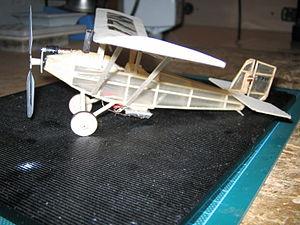
Pietenpol Air Camper d'après un plan de Bob Peck, il est à l'échelle pistachio c'est à dire que son enverggure est de 8"" (20cm), son poids est de 4g ."
Le micro-modélisme est un loisir qui s'apparente au modélisme et qui se consacre à la conception, la fabrication et le pilotage de modèles réduits de très petite taille. Les objets les plus accomplis ont une masse ne dépassant pas quelques grammes et ne mesurent que quelques centimètres de longueur. Bien souvent, on qualifie de micro-modèles les objets qui peuvent tenir dans une seule main et qui ont un système de moteur leur permettant de se mouvoir de façon autonome. Le micro-modélisme se distingue donc en ce sens des maquettes, qui restent statiques.